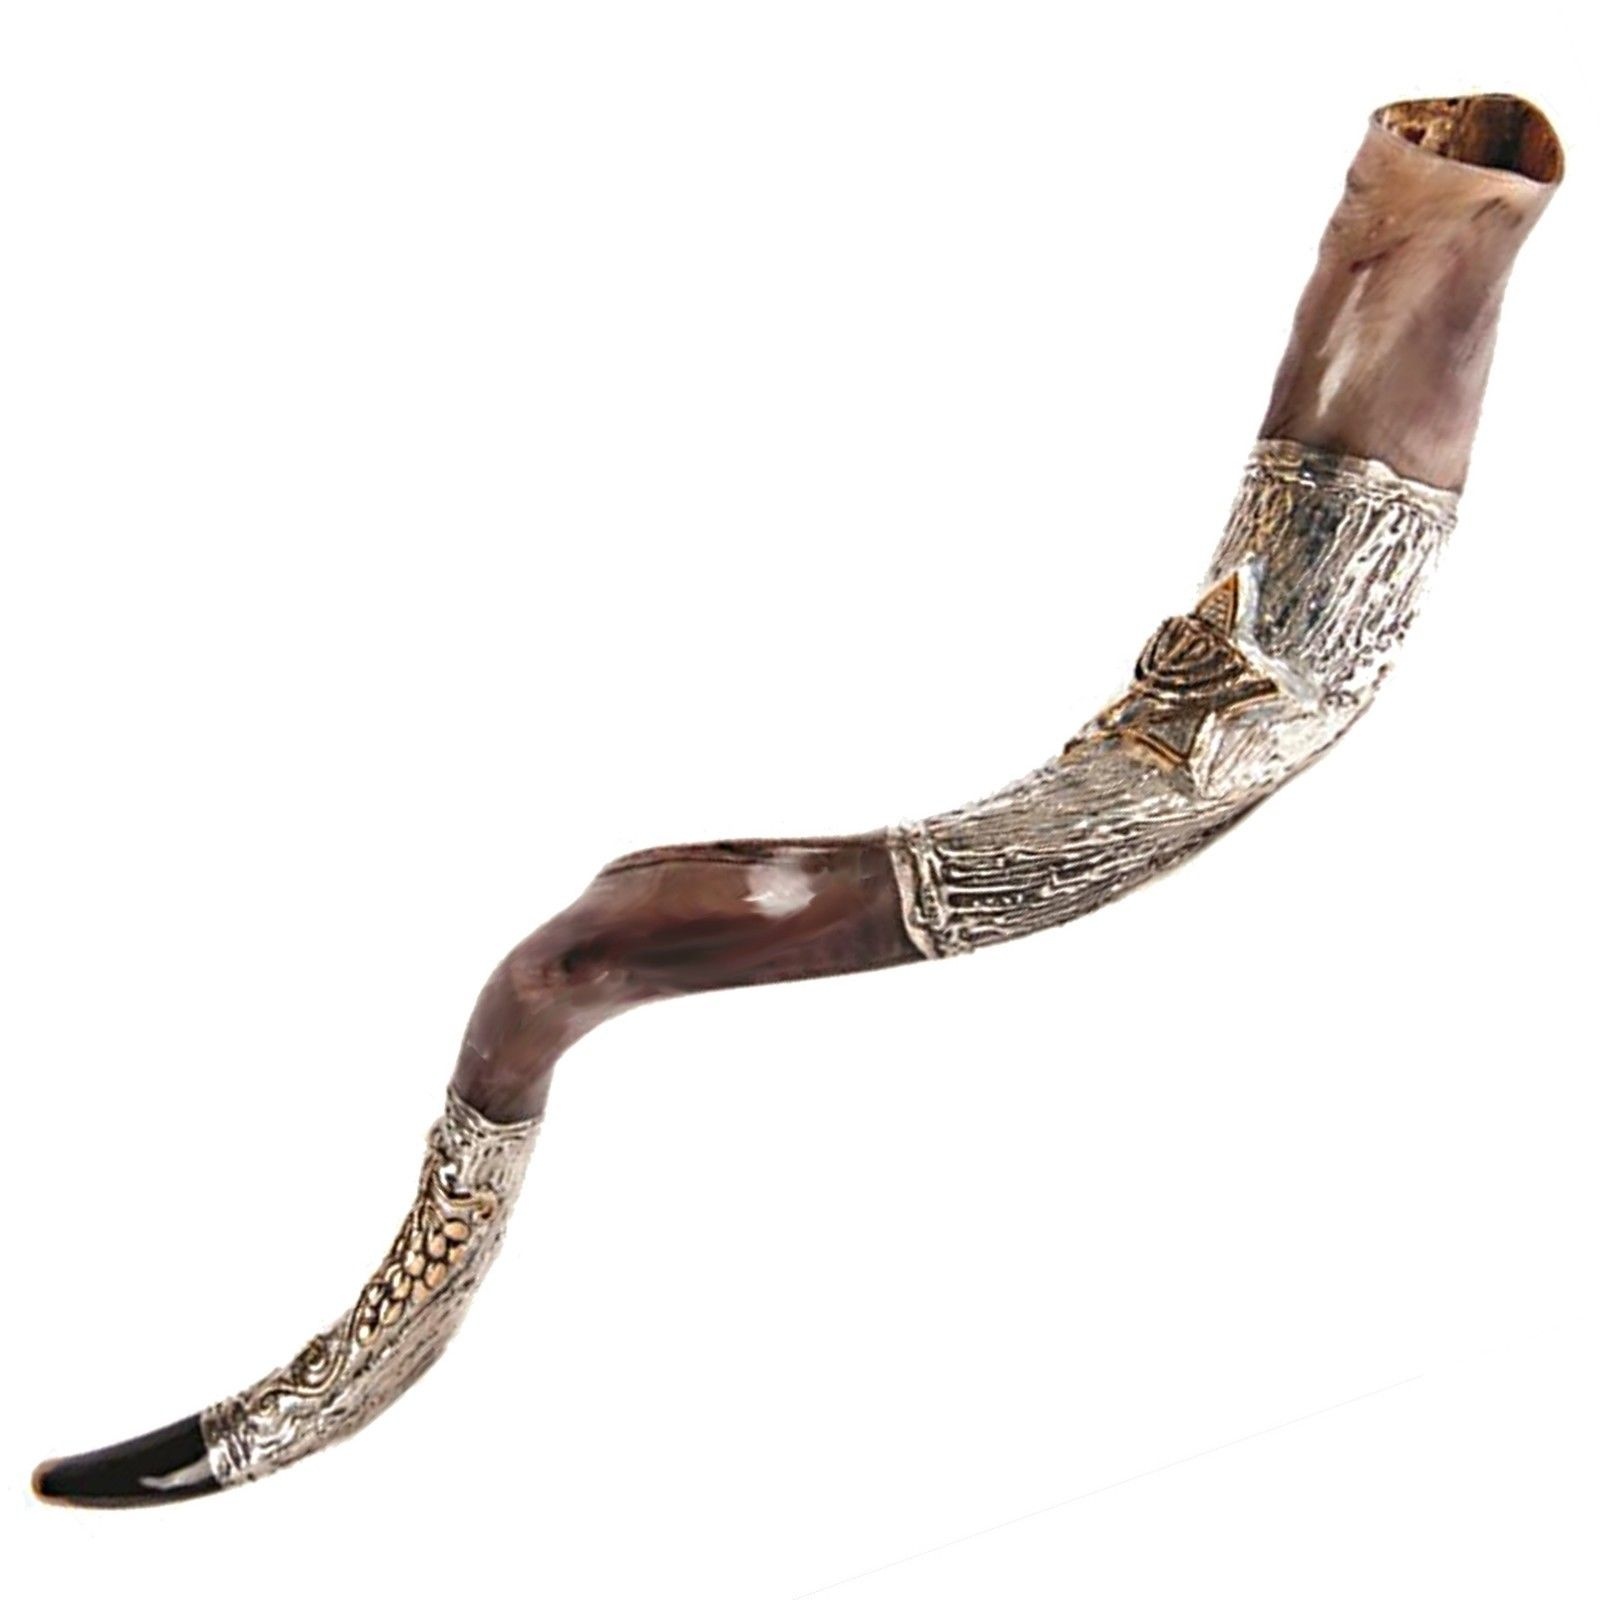
Natural Kosher Silver Plated Yemenite Shofar Kudu Horn 35.5 - 40"(90-99 cm)
The Shofar is made of natural Kudu horn w/ 925 silver plated elements. When shrouded, this shofar produces a high, weeping sound. According to the Halakhah, the shofar is trumpeted during a synagogue divine service on Rosh Hashanah (Jewish New Year) and Yom Kippur (Judgment Day, or Day of Atonement). All the shofaras are controlled by the rabbis because the instruments must be kosher. The length of the shofar is measured on the outer part and the natural curvature of the instrument is taken into account. Each shofar is unique and you will never find two absolutely identical. Size: 35.5 - 40"(90-99 cm) Weight: 43.4 oz (1230 gr) Material: Natural Kudu's horn & Silver plated 925
Brand: Mishan
Category: Arts & Entertainment > Hobbies & Creative Arts > Musical Instruments > Woodwinds > Oboes & English Horns > English Horns